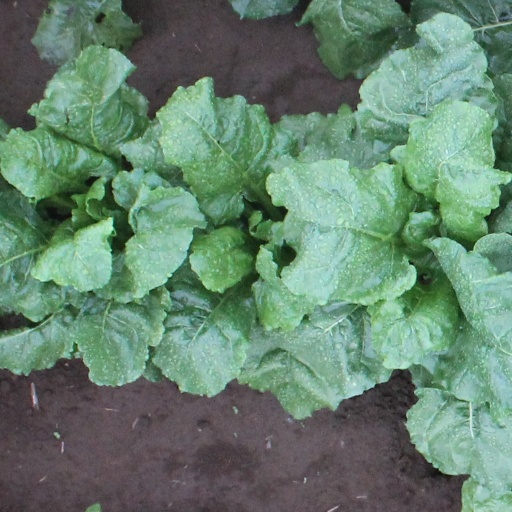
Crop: sugar beet